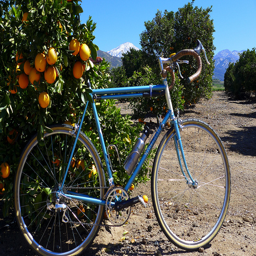
A ten speed bike that is leaning up to an orange tree.
A bicycle parked by an orange tree
a blue boys bike next to an orange tree
A blue bike leaning on an orange tree in a grove.
A blue bike parked in front of an orange tree.